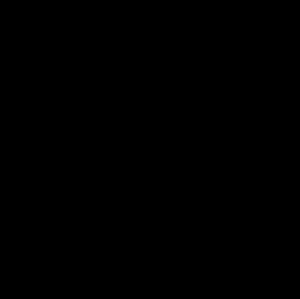
En chimie, les molécules prochirales sont des molécules achirales qui peuvent être converties en molécules chirales dans une seule étape.